Morehouse College

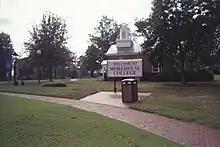
An entrance to the courtyard.

In 1879, the institute moved to Atlanta and changed its name to the Atlanta Baptist Seminary. It later acquired a campus in downtown Atlanta. In 1885, Samuel T. Graves became the second president. That year the seminary moved to its present location, on land given by a prominent Baptist and industrialist, John D. Rockefeller. In 1890, George Sale became the seminary's third president. In 1899, William E. Holmes, who had been the first African-American faculty member at the school, left to become the first president of Central City College in Macon, Georgia.